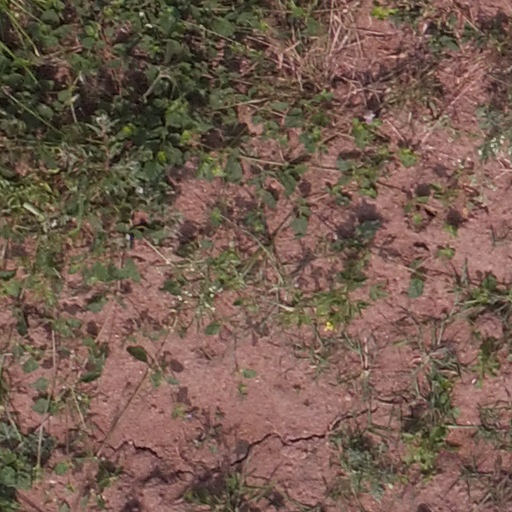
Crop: maize; corn